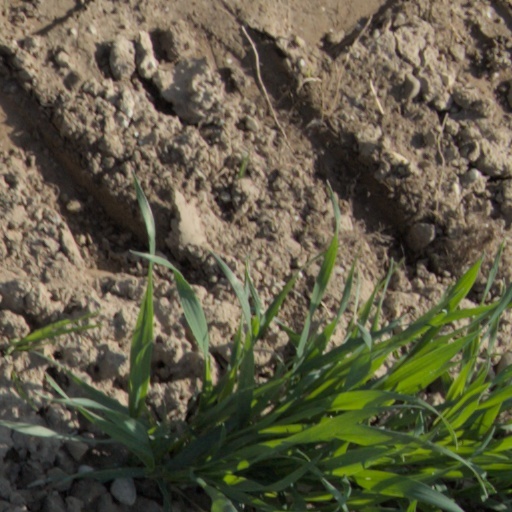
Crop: wheat